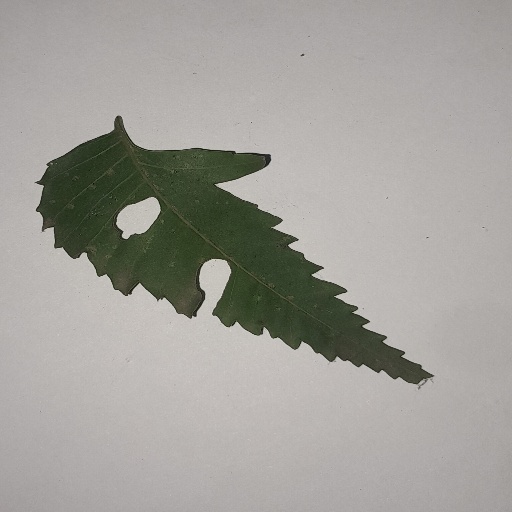
Species: Neem
Leaf condition: Shot Hole Leaf